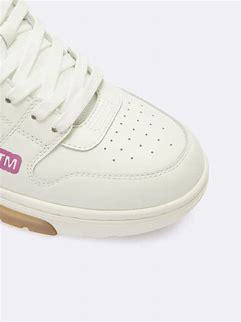
Brand: Off-White
Model: Off Out Of Office For Walking